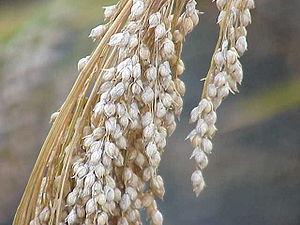
Une céréale est une plante cultivée principalement pour ses graines, utilisés en alimentation humaine et animale, souvent moulus sous forme de farine raffinée ou plus ou moins complète, mais aussi en grains entiers. Le terme « céréale » désigne aussi spécifiquement les grains de ces plantes. Les principales céréales sont le maïs, le blé, le riz, les mils, l'orge, et l'avoine.
Panicum miliaceum, le millet commun, est une espèce de plantes monocotylédones de la famille des Poaceae, sous-famille des Panicoideae, originaire de l'Asie tempérée.
La tribu des Paniceae est une tribu de plantes de la famille des Poacées.